Socialist realism

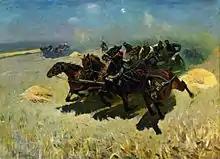
Mitrofan Grekov. Tachanka. 1924

The purpose of socialist realism was to limit popular culture to a specific, highly regulated faction of emotional expression that promoted Soviet ideals. The party was of the utmost importance and was always to be favorably featured. The key concepts that developed assured loyalty to the party were "partiinost'" (party-mindedness), "ideinost" (idea and ideological content), "klassovost" (class content), "pravdivost" (truthfulness). "Ideinost" was an important concept: not only was the work to embody an approved idea, but its content was more important than its form. This allowed the identification of formalism, a work in which the formal aspects of a work of art commanded more importance than the subject matter, or content.